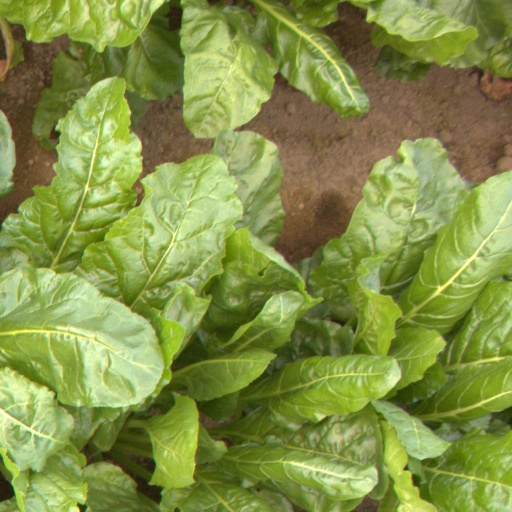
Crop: sugar beet